Sky position (RA, Dec in degrees): 168.147, 25.046
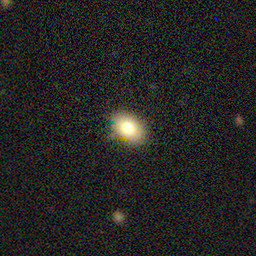
Galaxy morphology: In-between Round Smooth Galaxies